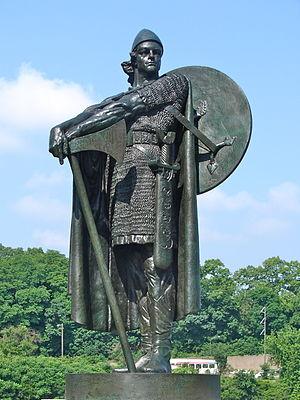
Thorfinn Karlsefni Thordarson est un explorateur islandais qui peu après l'an 1000 essaya de s'installer au Vinland. Son surnom Karlsefni signifie l'étoffe d'un homme, l'homme véritable.